Faccenda Foods

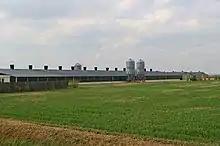
Industrial chicken farm operated by the Faccenda Group on the Marsh Road east of Burnham-on-Crouch

Faccenda Foods Limited (until April 2014: Faccenda Group Limited) is a privately owned UK business established in 1962 by Robin Faccenda, which supplies fresh poultry products.